Ski to Sea Race

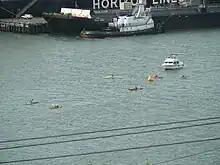
Kayakers in 2007.

The Bellingham Bay leg was added in 1980, and it was made exclusively a kayaking event in 1992. The final leg of the event that stretched across Bellingham Bay was added to tie in the Ski to Sea name and to add a more exciting finish to the race. Originally this leg used Hobie cats, though sailboats were allowed in 1981. In 1990 the choice of sailboats or sea kayaks was added for this leg of the Ski to Sea Race. Two years later, the leg was restricted to kayaks, because wind to move sailboats is unreliable on Bellingham Bay.